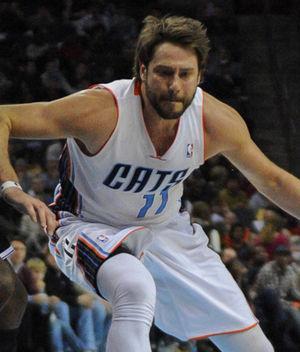
Joshua Scott McRoberts est un basketteur américain évoluant en NBA aux postes d'ailier fort ou de pivot chez les Mavericks de Dallas.